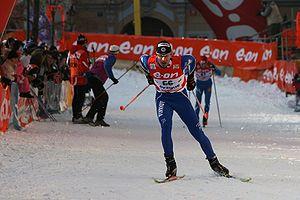
Michal Malák durant les qualifications du Tour de Ski à Prague. Italiano: Michal Malák durante le qualificazioni del Tour de Ski di Praga. Español: Michal Malák durante la calificación del Tour de Ski de Praga. Suomi: Michal Malák Tour de Ski -kilpailun karsinnoissa Prahassa.